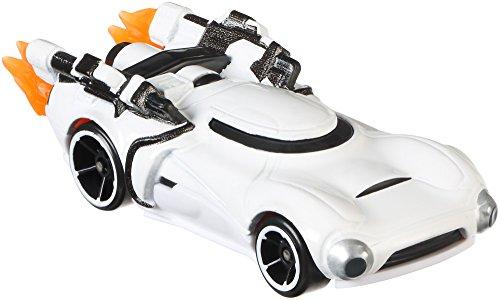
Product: Hot Wheels Star Wars Rogue One Character Car, First Order Flametrooper (Clean)
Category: Toys & Games | Play Vehicles | Die-Cast Vehicles
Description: Iconic Star Wars characters reimagined as Hot Wheels cars.
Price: $7.48
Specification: ProductDimensions:5.5x1.6x6.5inches|ItemWeight:0.32ounces|ShippingWeight:0.32ounces(Viewshippingratesandpolicies)|DomesticShipping:ItemcanbeshippedwithinU.S.|InternationalShipping:ThisitemcanbeshippedtoselectcountriesoutsideoftheU.S.LearnMore|ASIN:B01CVC9YEW|Itemmodelnumber:DXP30|Manufacturerrecommendedage:36months-10years